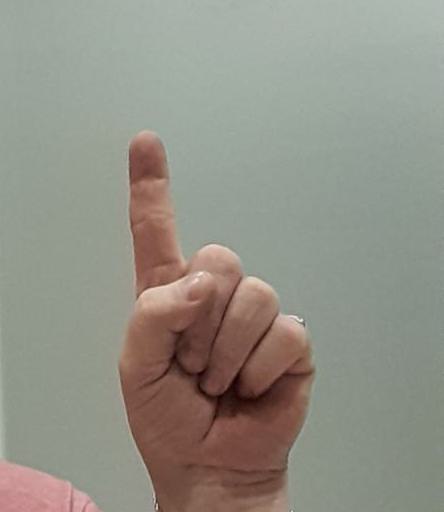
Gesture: one